Ora Charjon

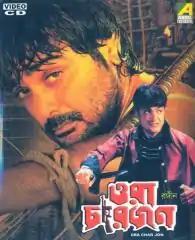
"Ora Charjon" VCD cover

Ora Charjon is a 1988 Bengali film directed by Samit Bhanja and produced by Ranja Film Enterprise. The film features actors Prosenjit Chatterjee and Debashree Roy in the lead roles. Music of the film has been composed by Arun Rabin.